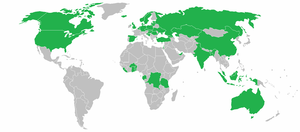
Usines de HeidelbergCement AG dans le monde